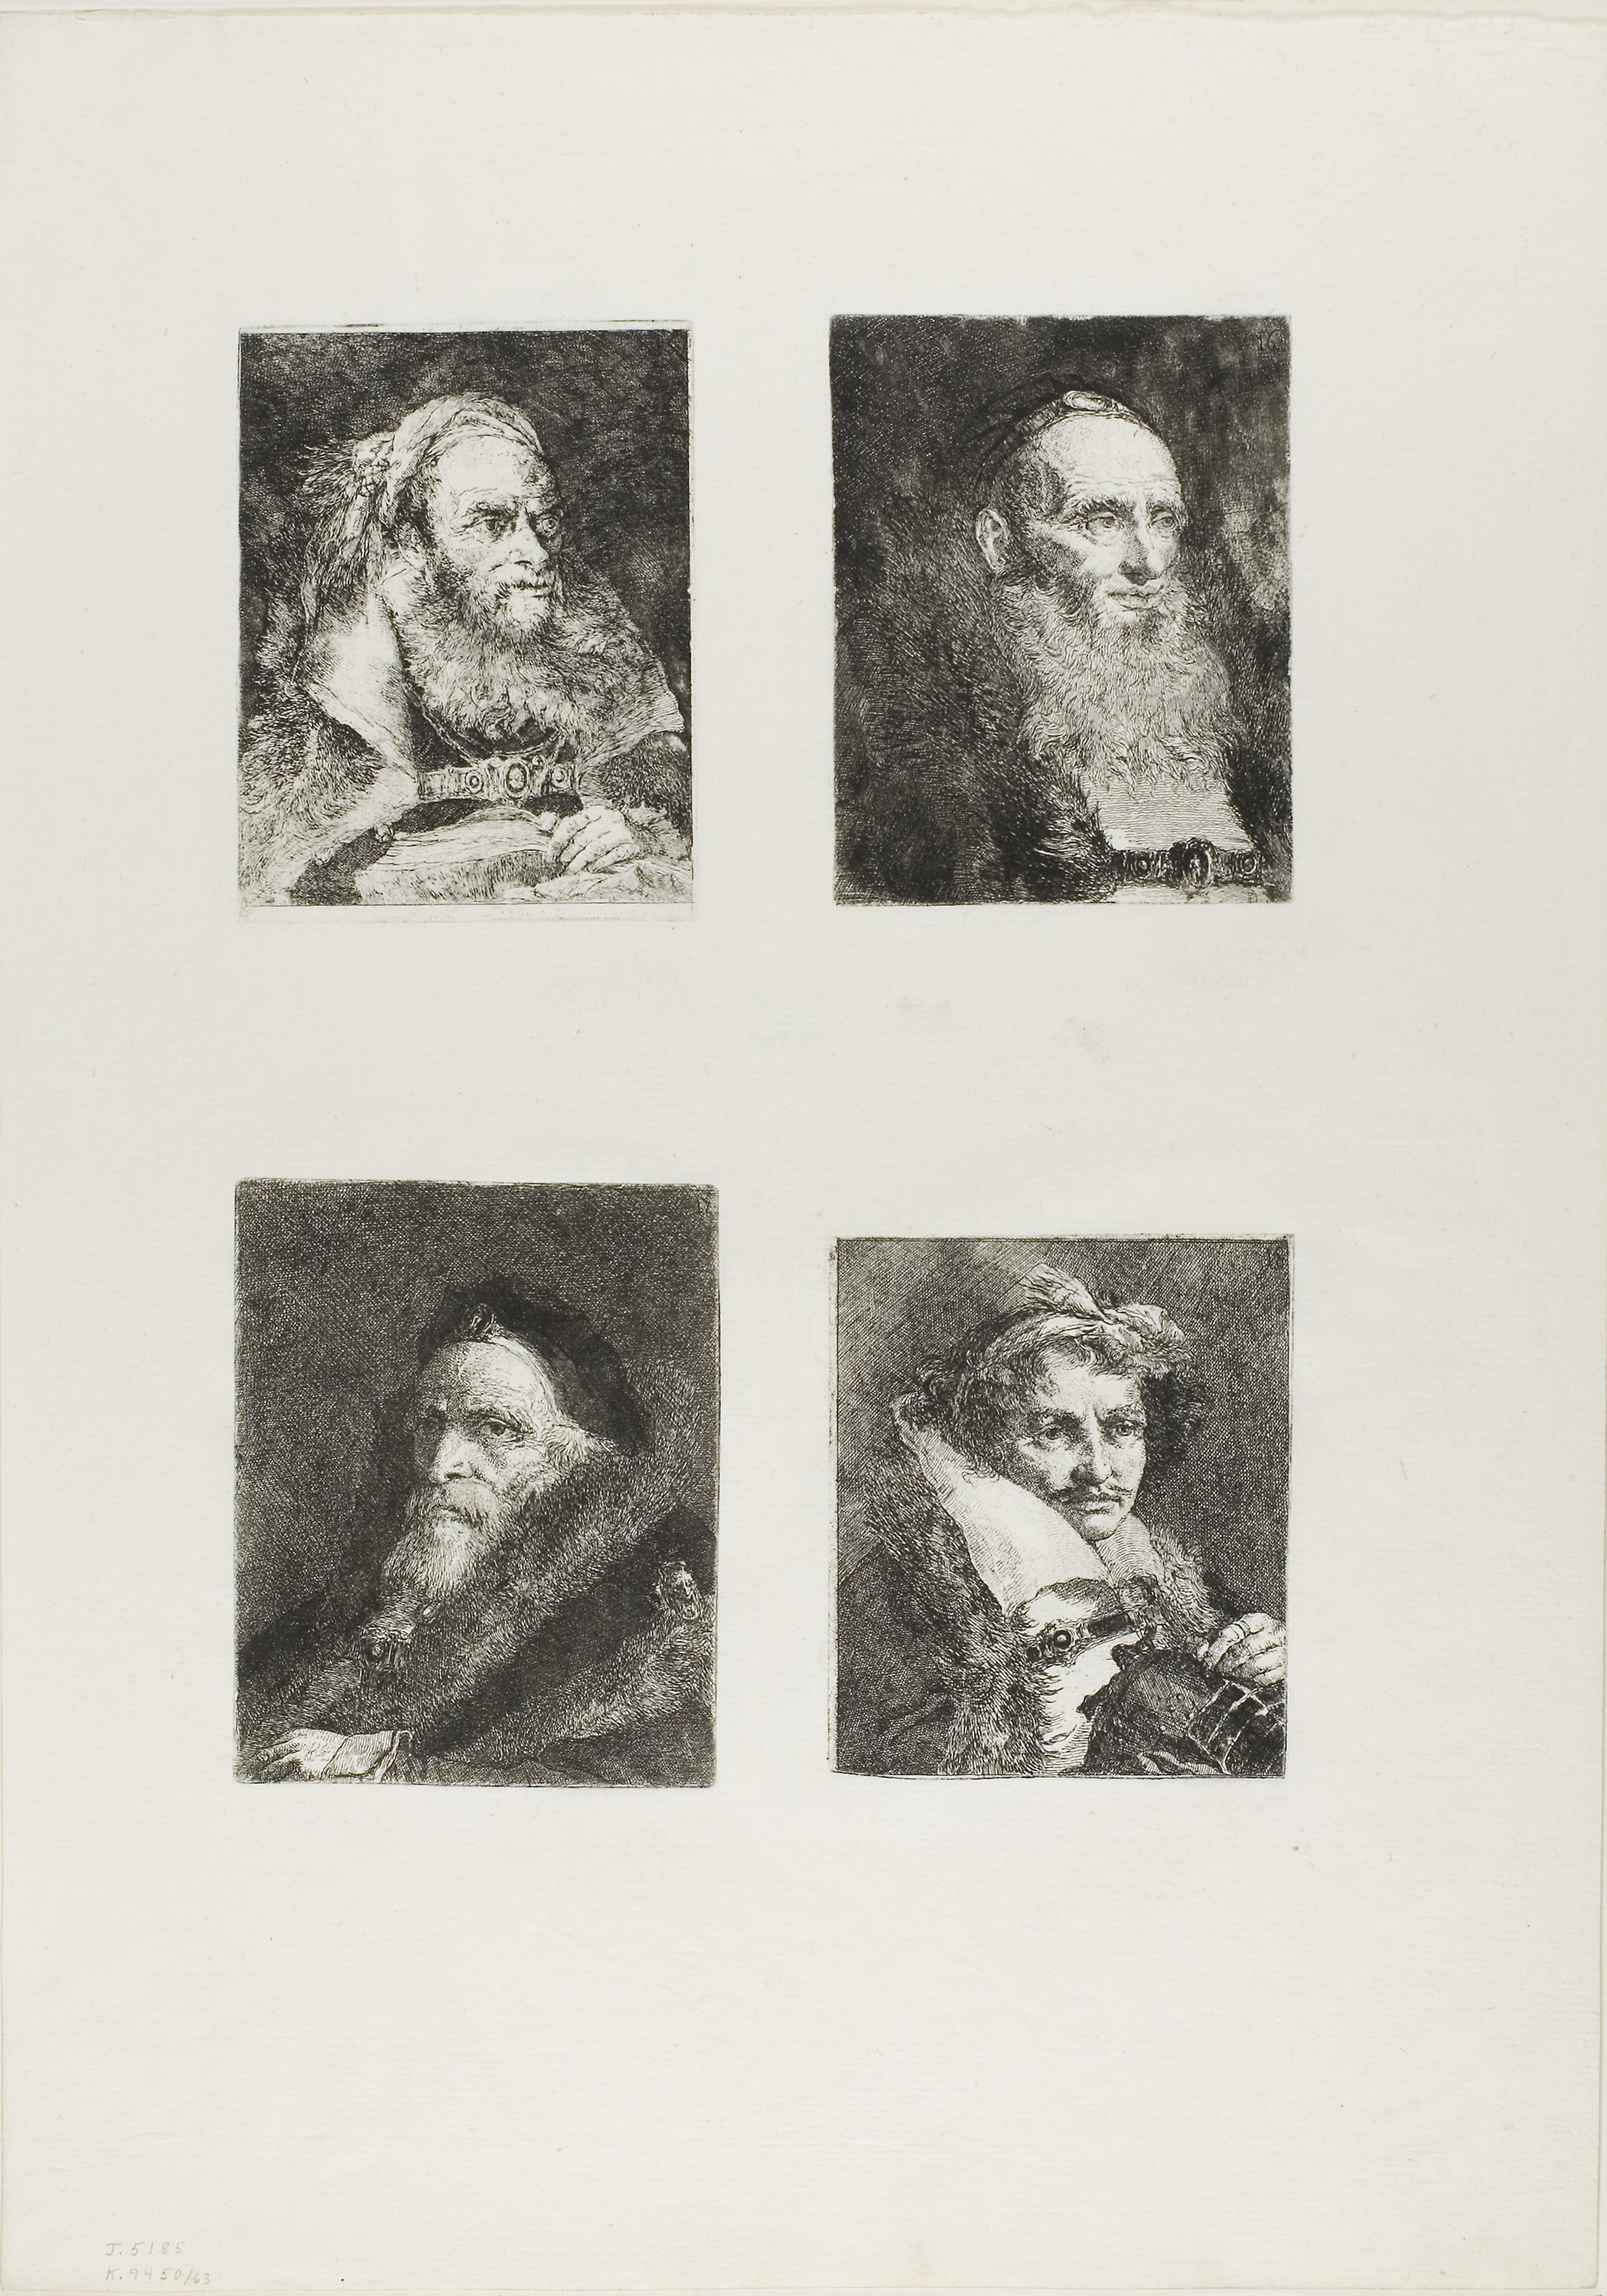
drawing, black and white, art, artwork, modern art, visual arts, font, figure drawing, portrait, monochrome, history